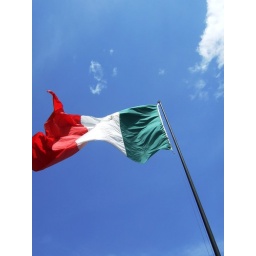
blue sky in mexico